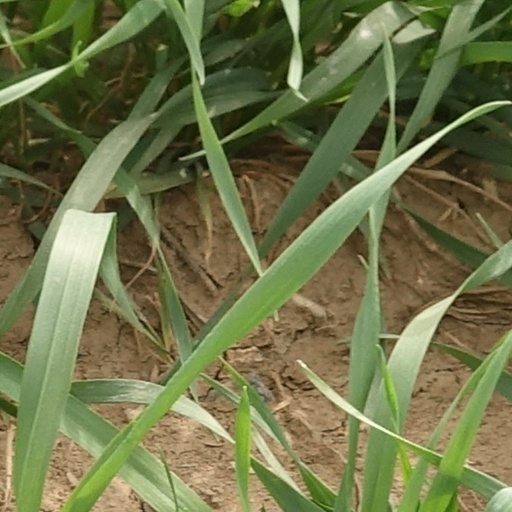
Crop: wheat